Gremlin Industries

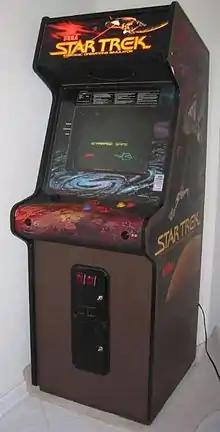
An arcade game of "Star Trek" made by Sega Electronics

Gremlin was founded in 1970 as a contract engineering firm by Harry Frank Fogleman and Carl E. Grindle. The company was intended to be named "Grindleman Industries" as a portmanteau of their last names, but an employee of the Delaware Secretary of State's office misheard the name over the phone, so the company was incorporated as Gremlin instead. In 1973, Gremlin became a manufacturer of coin-operated wall games with their first release "Play Ball" (1973). Gremlin joined the video game industry in 1976 by releasing its first video arcade game entitled "Blockade" (1976).